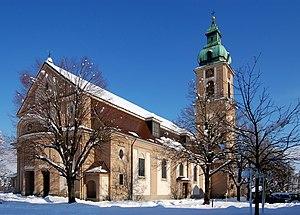
L'église Saint-Joseph de Rheinfelden, dans le Bade-Wurtemberg, en Allemagne.